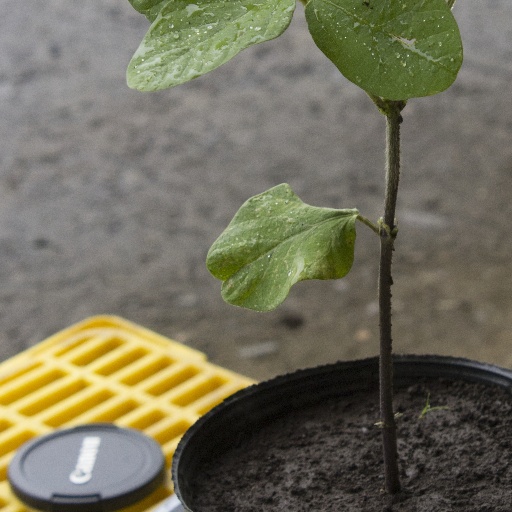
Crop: soybean